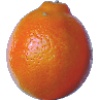
Label: tangelo